Canary Islands chiffchaff

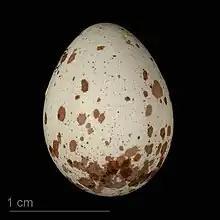
"Phylloscopus canariensis" - MHNT

The Canary Islands chiffchaff (Phylloscopus canariensis) is a species of leaf warbler endemic to the Canary Islands, Spain. Sometimes the English name is spelled Canary Island chiffchaff.